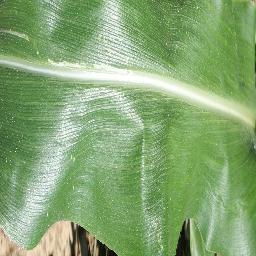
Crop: corn
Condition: (maize)_healthy